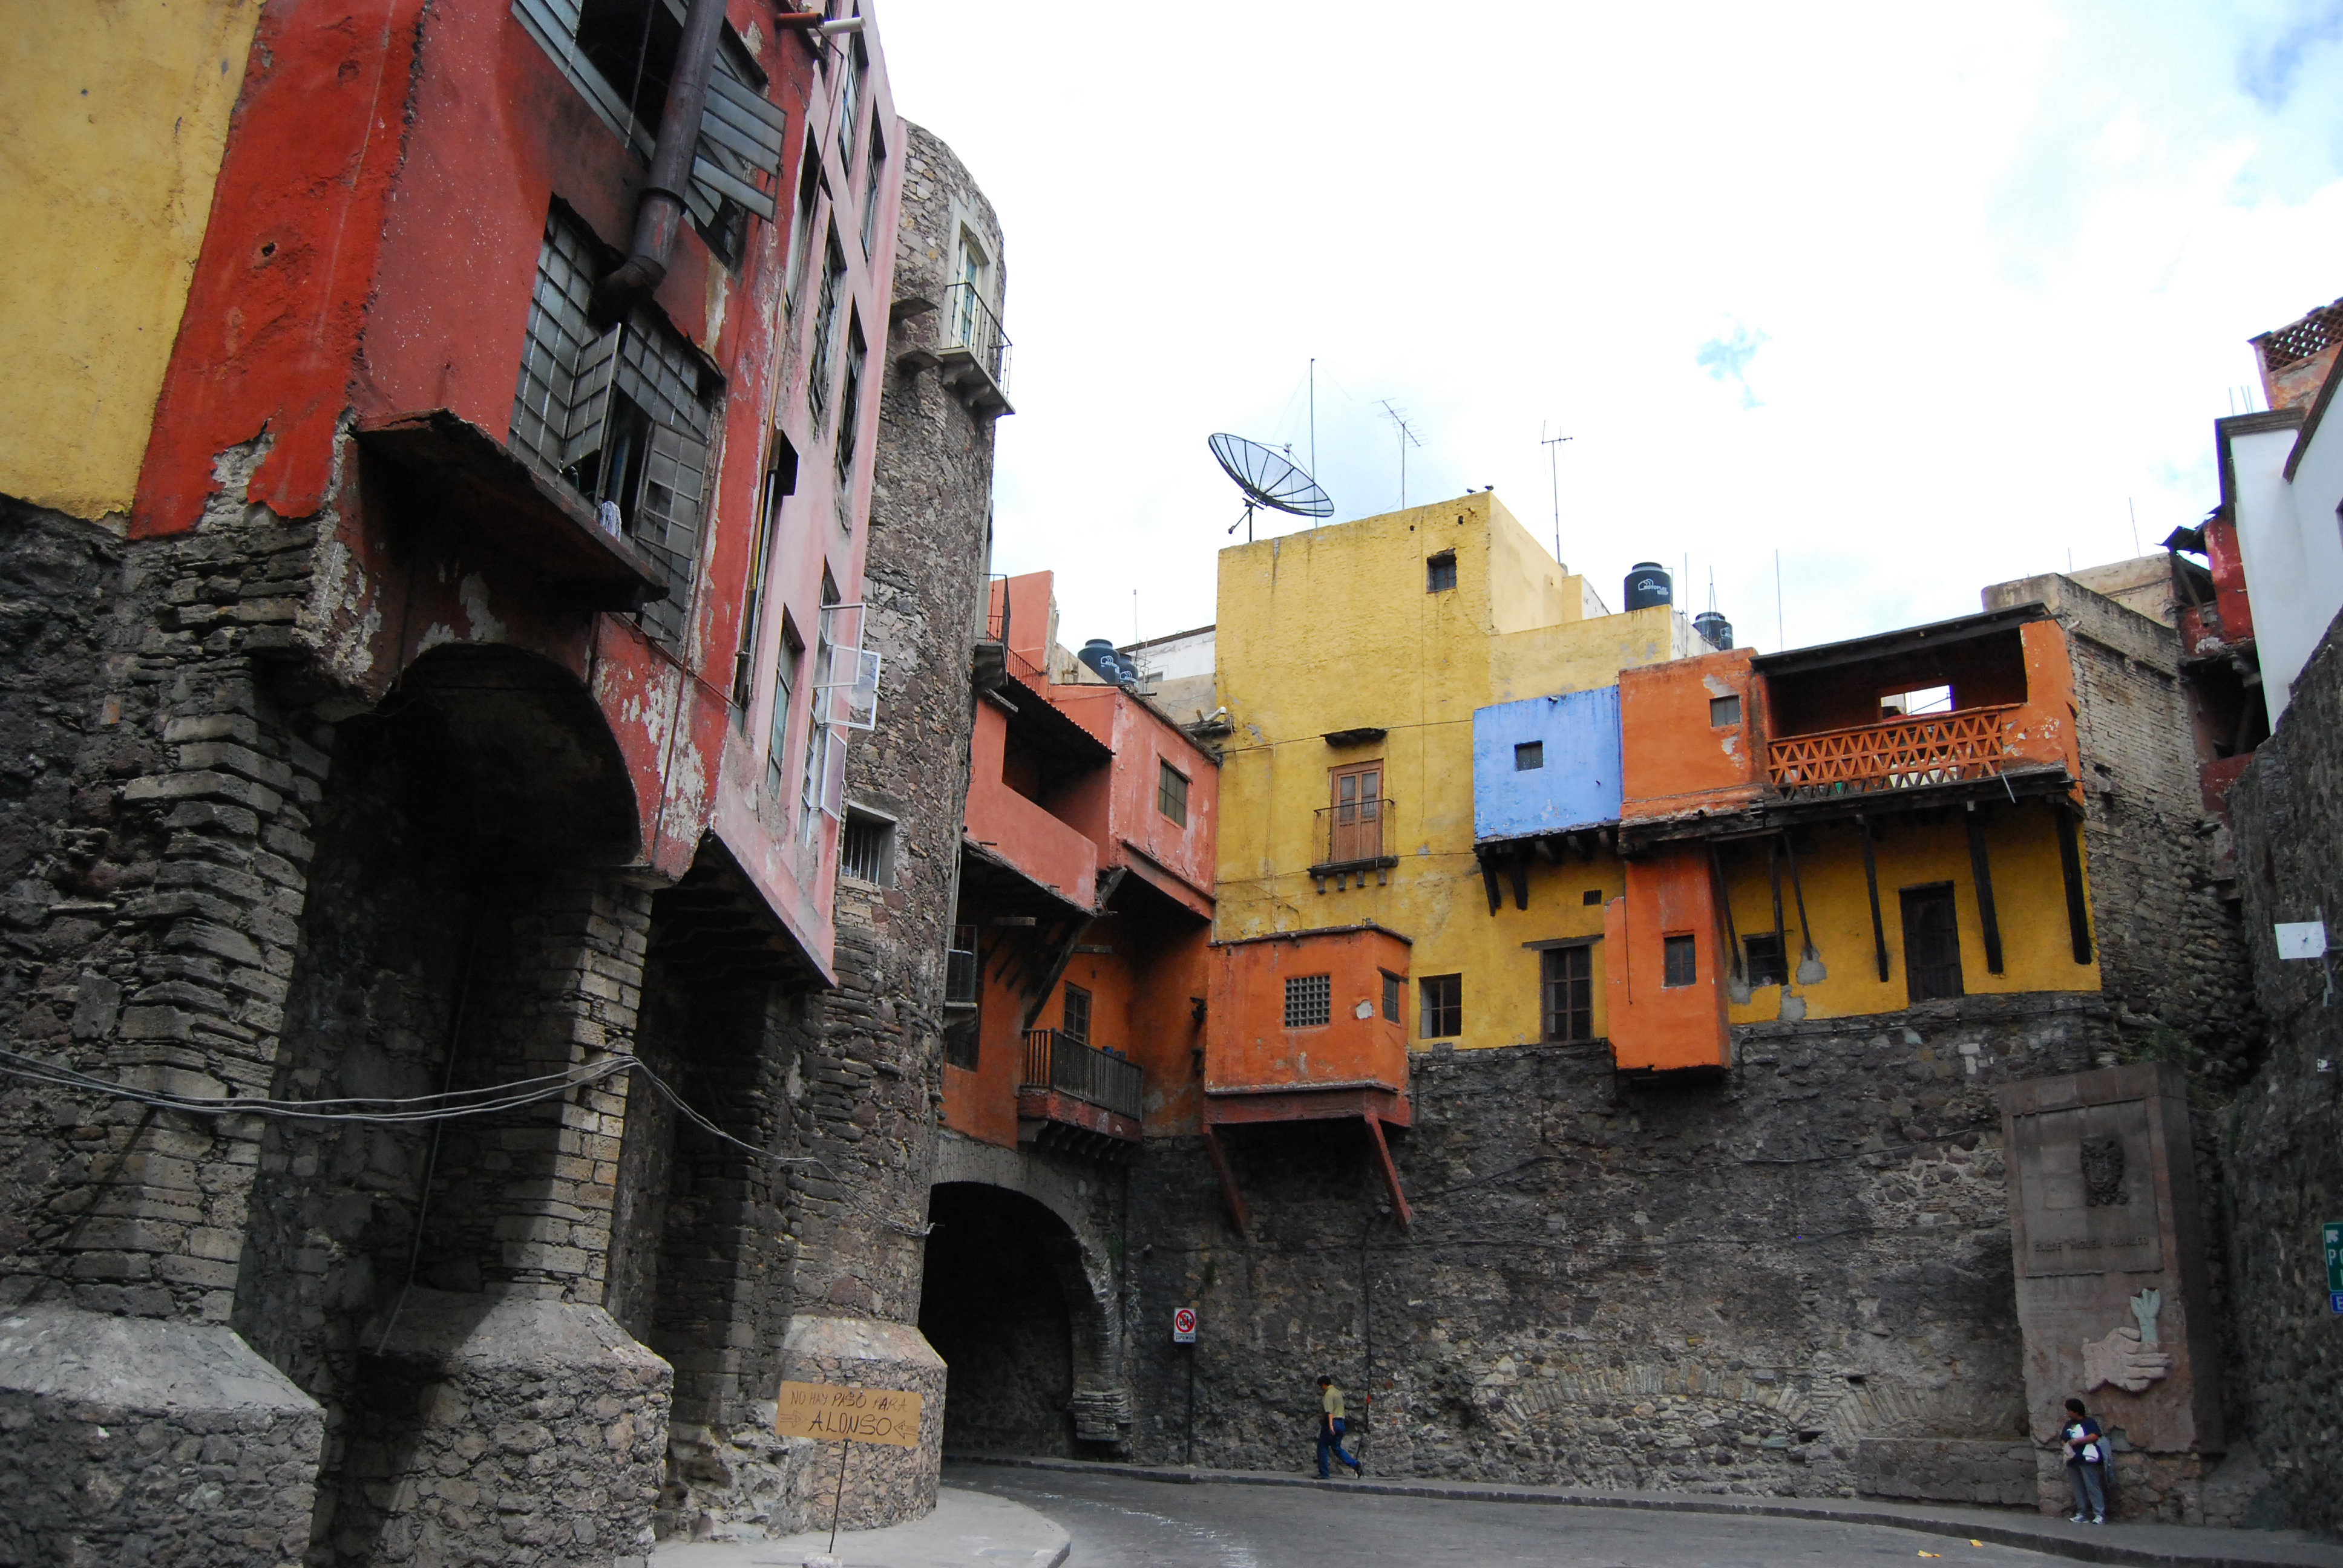
outdoor, architecture, house, town, building, city, wall, village, color, america, colour, creativecommons, cc0, publicdomain, mexico, nocopyright, 2d, carloszgz, cmstoolsphotoring, freeculturalworks, openlicense, freepictures, edificio, batiment, arquitectura, couleur, copyleft, norightsreserved, mexique, guanajuato, casa, maison, demolition, slum, tunnul, urban area, human settlement, geological phenomenon